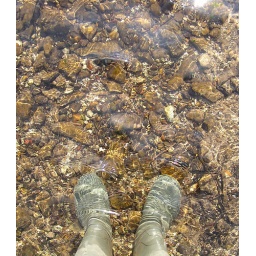
A beautiful crystal clear stream near out house was just too inviting to keep out of